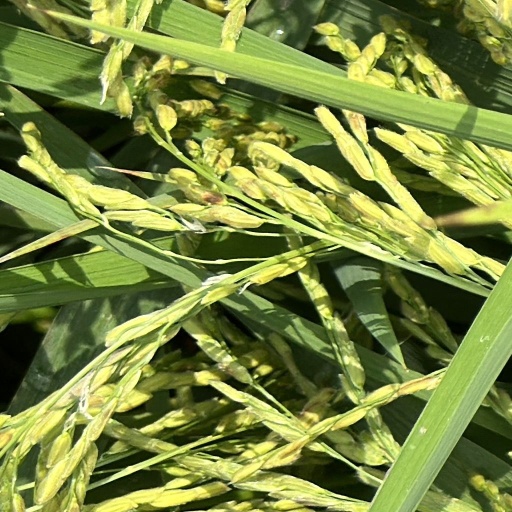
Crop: rice